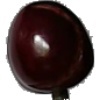
Label: Cherry 1